Chendamangalam

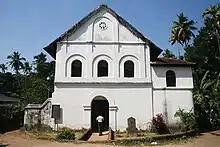
Synagogue at Kottayil Kovilakam

India census, Chendamangalam had a population of 28,133. Males constitute 48% of the population and females 52%. Chendamangalam has an average literacy rate of 86%, higher than the national average of 59.5%; with male literacy of 87% and female literacy of 85%. 10% of the population is under 6 years of age.